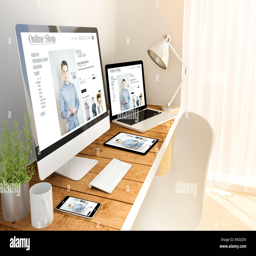
digital generated devices over a wooden table with online store responsive concept .